William Utermohlen

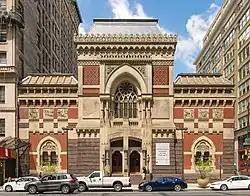
Utermohlen was educated and received his scholarship at the Pennsylvania Academy of Fine Arts (PAFA).

William Charles Utermohlen was born on December 5, 1933, in Southern Philadelphia, Pennsylvania, as the only child of first-generation German immigrants. At the time, the area was split along language lines; his family lived on Hicks Street in the German-speaking part of the city, but the Germans that lived there migrated further across the US, which resulted in them living in an Italian bloc. Utermohlen's parents did not allow him to venture outside of his immediate surrounding; the art critic Manu Sharma speculates that, by making Utermohlen look inwards, such protectiveness had an influence on his artistic development.